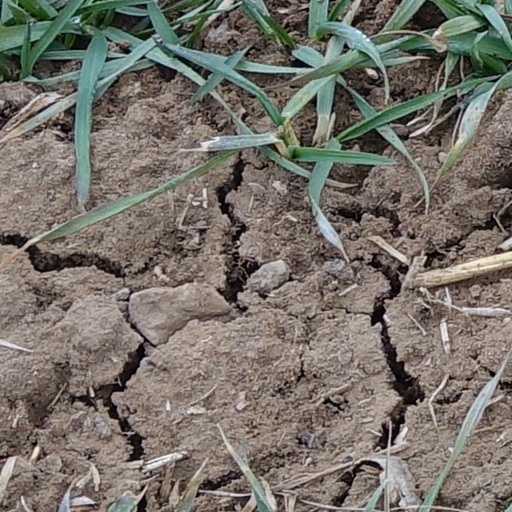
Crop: wheat